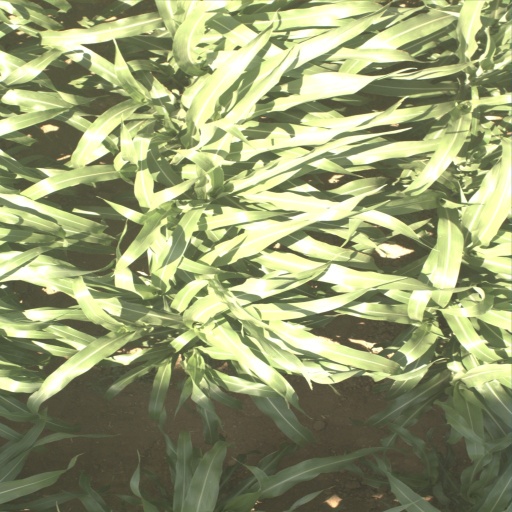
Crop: sorghum